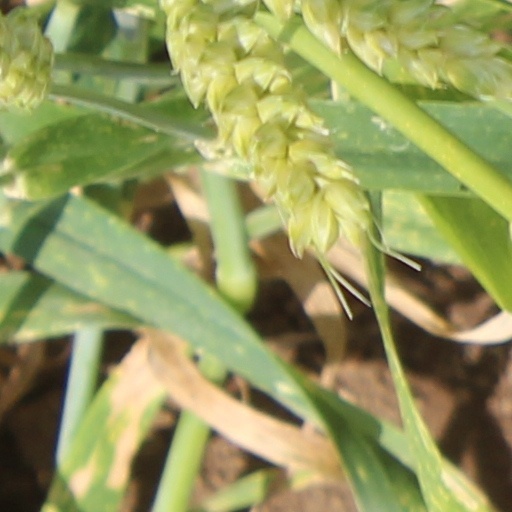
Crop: wheat